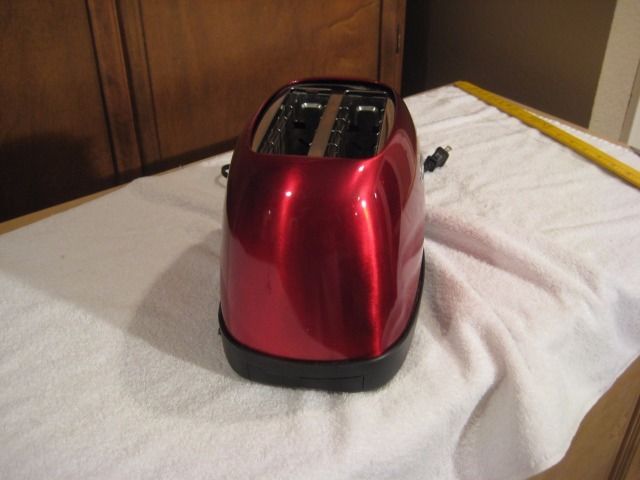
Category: toaster